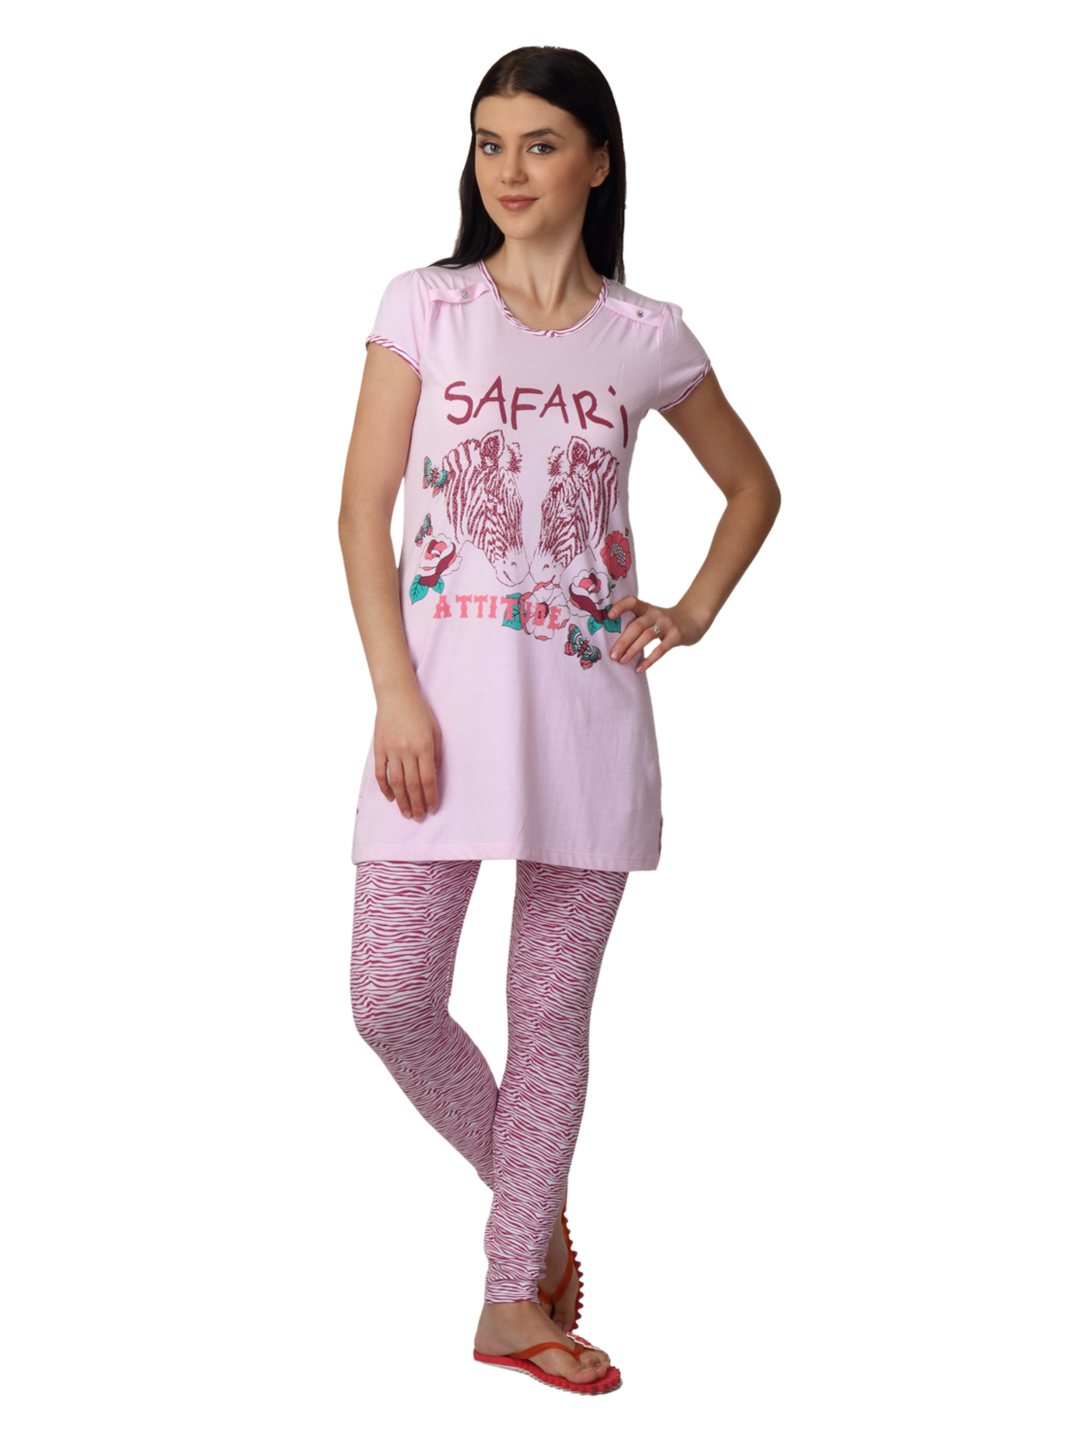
SDL by Sweet Dreams Women Pink Printed Night Suit S11-3240
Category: Apparel / Loungewear and Nightwear / Night suits
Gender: Women
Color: Pink
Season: Summer 2017
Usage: Casual